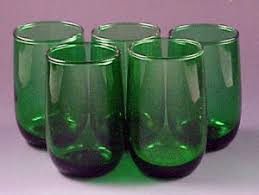
Waste category: glass